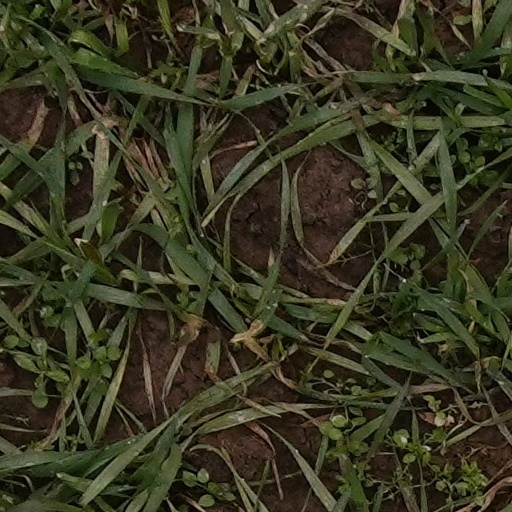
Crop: wheat